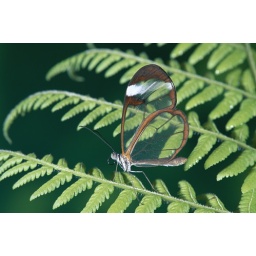
Glasswing Butterfly (Greta ithomiinae) on fern in cloud forest, Costa Rica